McCormick House (Washington, D.C.)

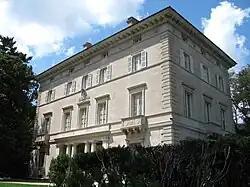

McCormick House is the current residence of the Brazilian ambassador to the United States. It is located at 3000 Massachusetts Avenue, Northwest, Washington, D.C. in the Embassy Row neighborhood.